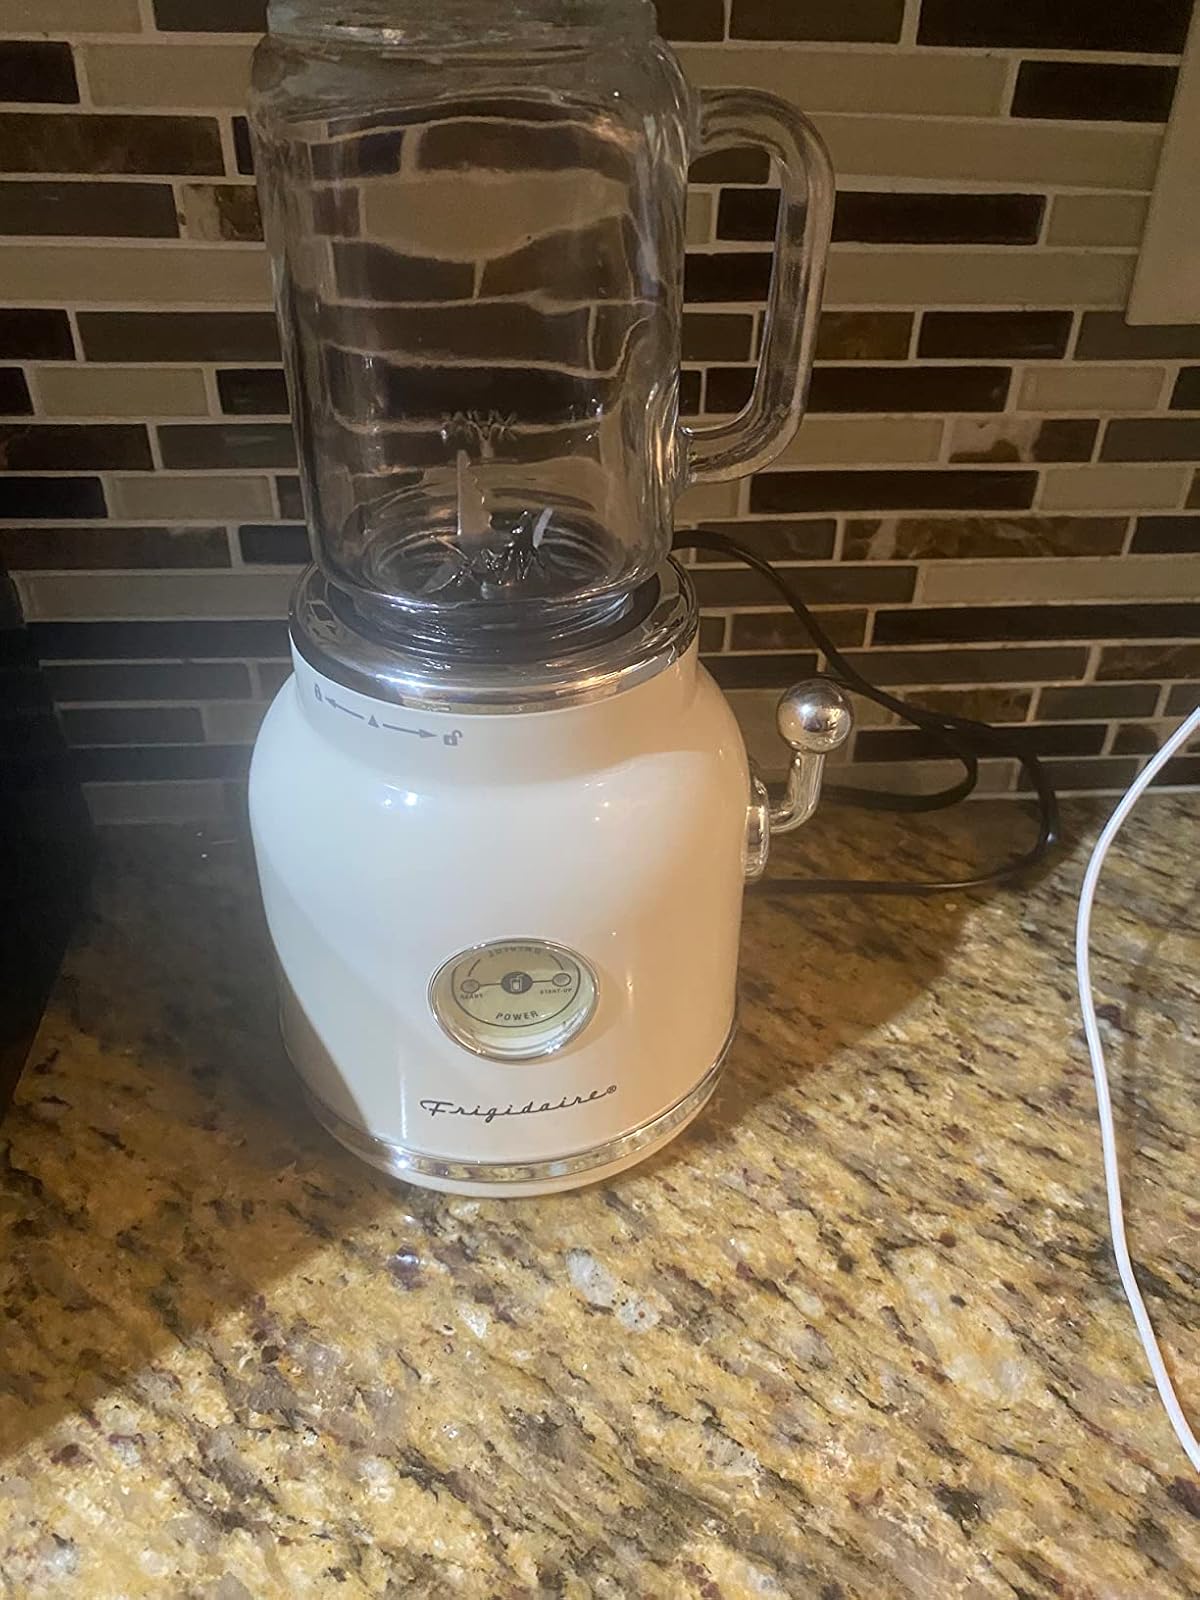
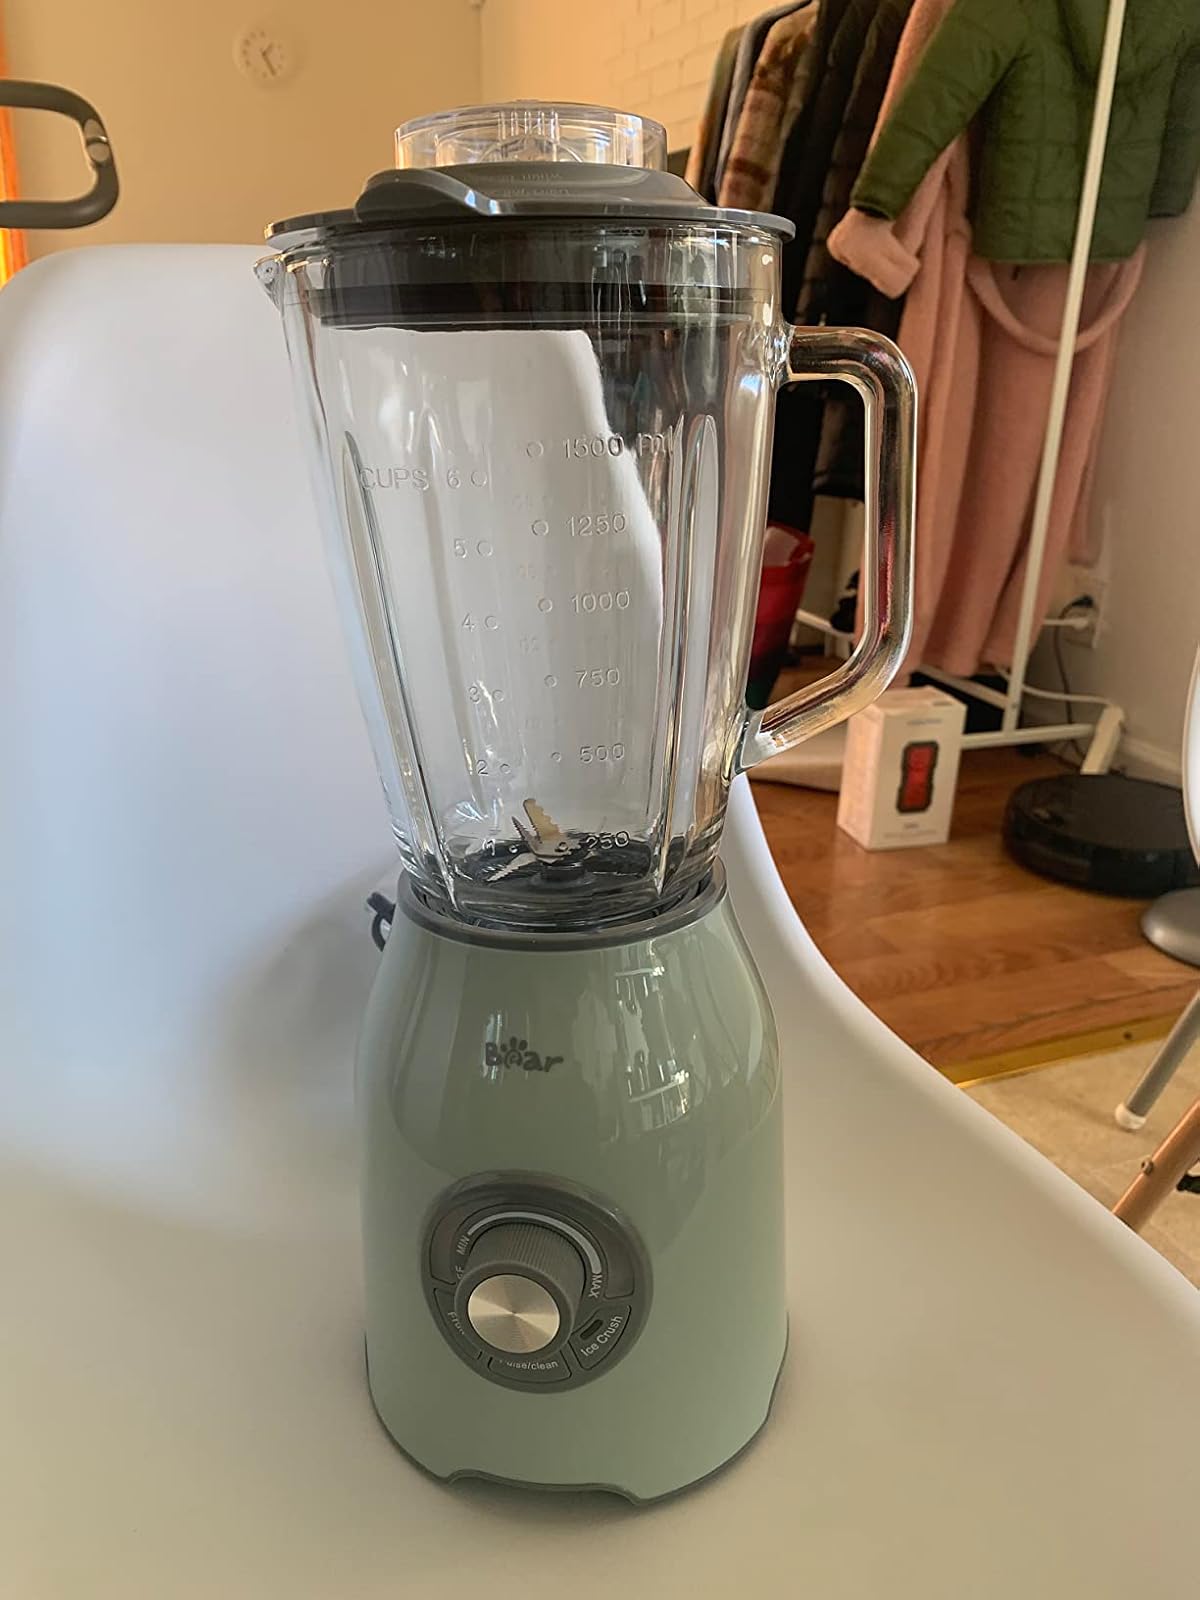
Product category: items_blender
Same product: no